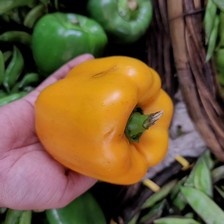
Label: capsicum